Christian symbolism

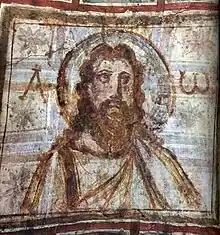
Jesus depicted with the alpha and omega letters in the catacombs of Rome from the 4th century

The use since the earliest Christianity of the first and the last letters of the Greek alphabet, alpha (α or Α) and omega (ω or Ω), derives from the statement said by Jesus (or God) himself "I am Alpha and Omega, the First and the Last, the Beginning and the End" (also 1:8 and 21:6).